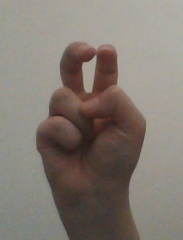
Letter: toot